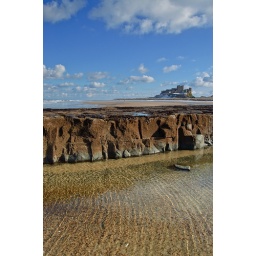
I used the rock band as a barrier between the bright winter sky highlighting the concentric ripples in the rock pool